Ela Q. May

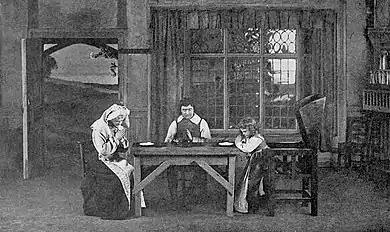
Isabel Jay, Robert Evett and Ela Q. May in "Ib and Little Christina", 1901

She soon appeared as Sandro in Louis N. Parker’s "The Twin Sister" at the Duke of York's Theatre. In 1902 she was back at the Savoy as Second Royal Page in Basil Hood and Edward German’s opera "Merrie England", at the same time playing Norah in Aimée Daniell Beringer’s one-act play "Holly Tree Inn" at Terry's Theatre (April–May 1902).